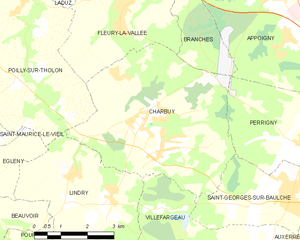
Carte des communes françaises Charbuy